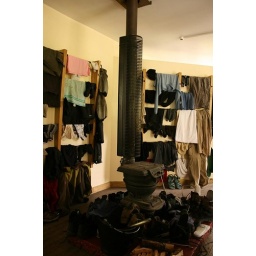
Drying shoes and clothing around the oven